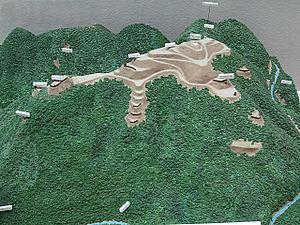
Le château de Chihaya était un château japonais construit en 1332 par Kusunoki Masashige. Composé essentiellement de défenses en bois et de travaux de terrassement, Chihaya est un exemple parfait de la conception des forteresse du Japon de l'époque Nanboku-chō. Situé sur le mont Kongō dans la province de Kawachi, il a survécu au siège de Chihaya en 1333, mais fut conquis plus tard par les forces des shoguns Ashikaga en 1390 puis abandonné.